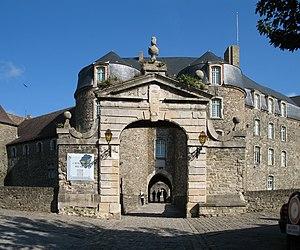
Boulogne (département du Pas-de-Calais, France): entrée du château-musée